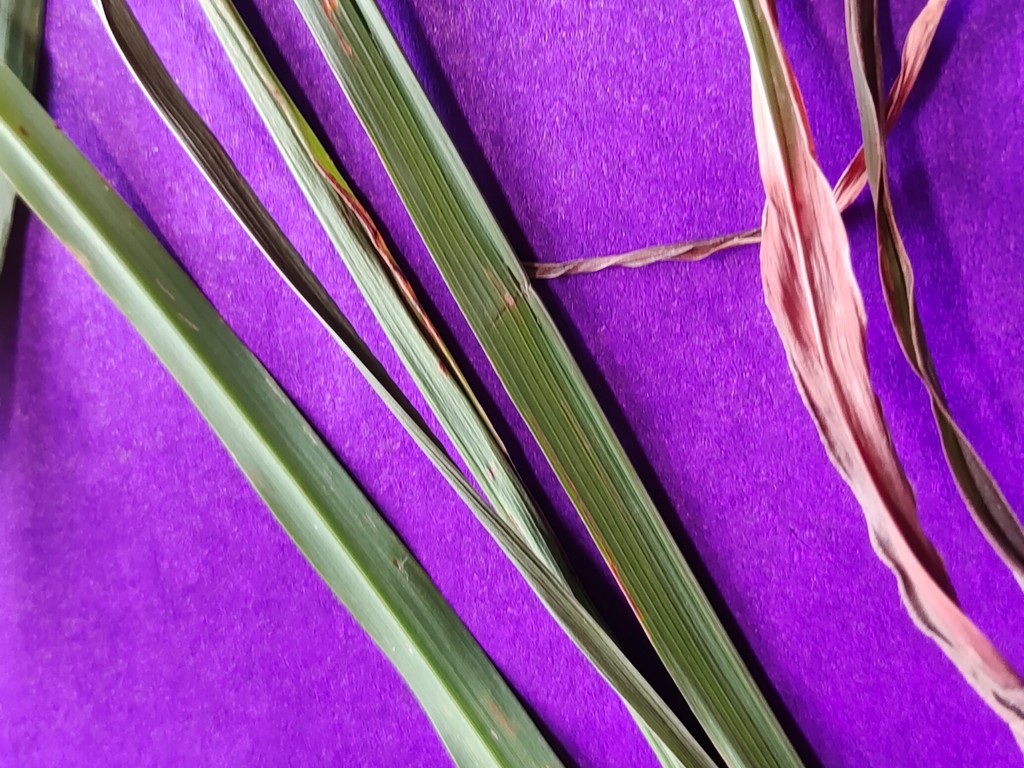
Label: Unhealthy